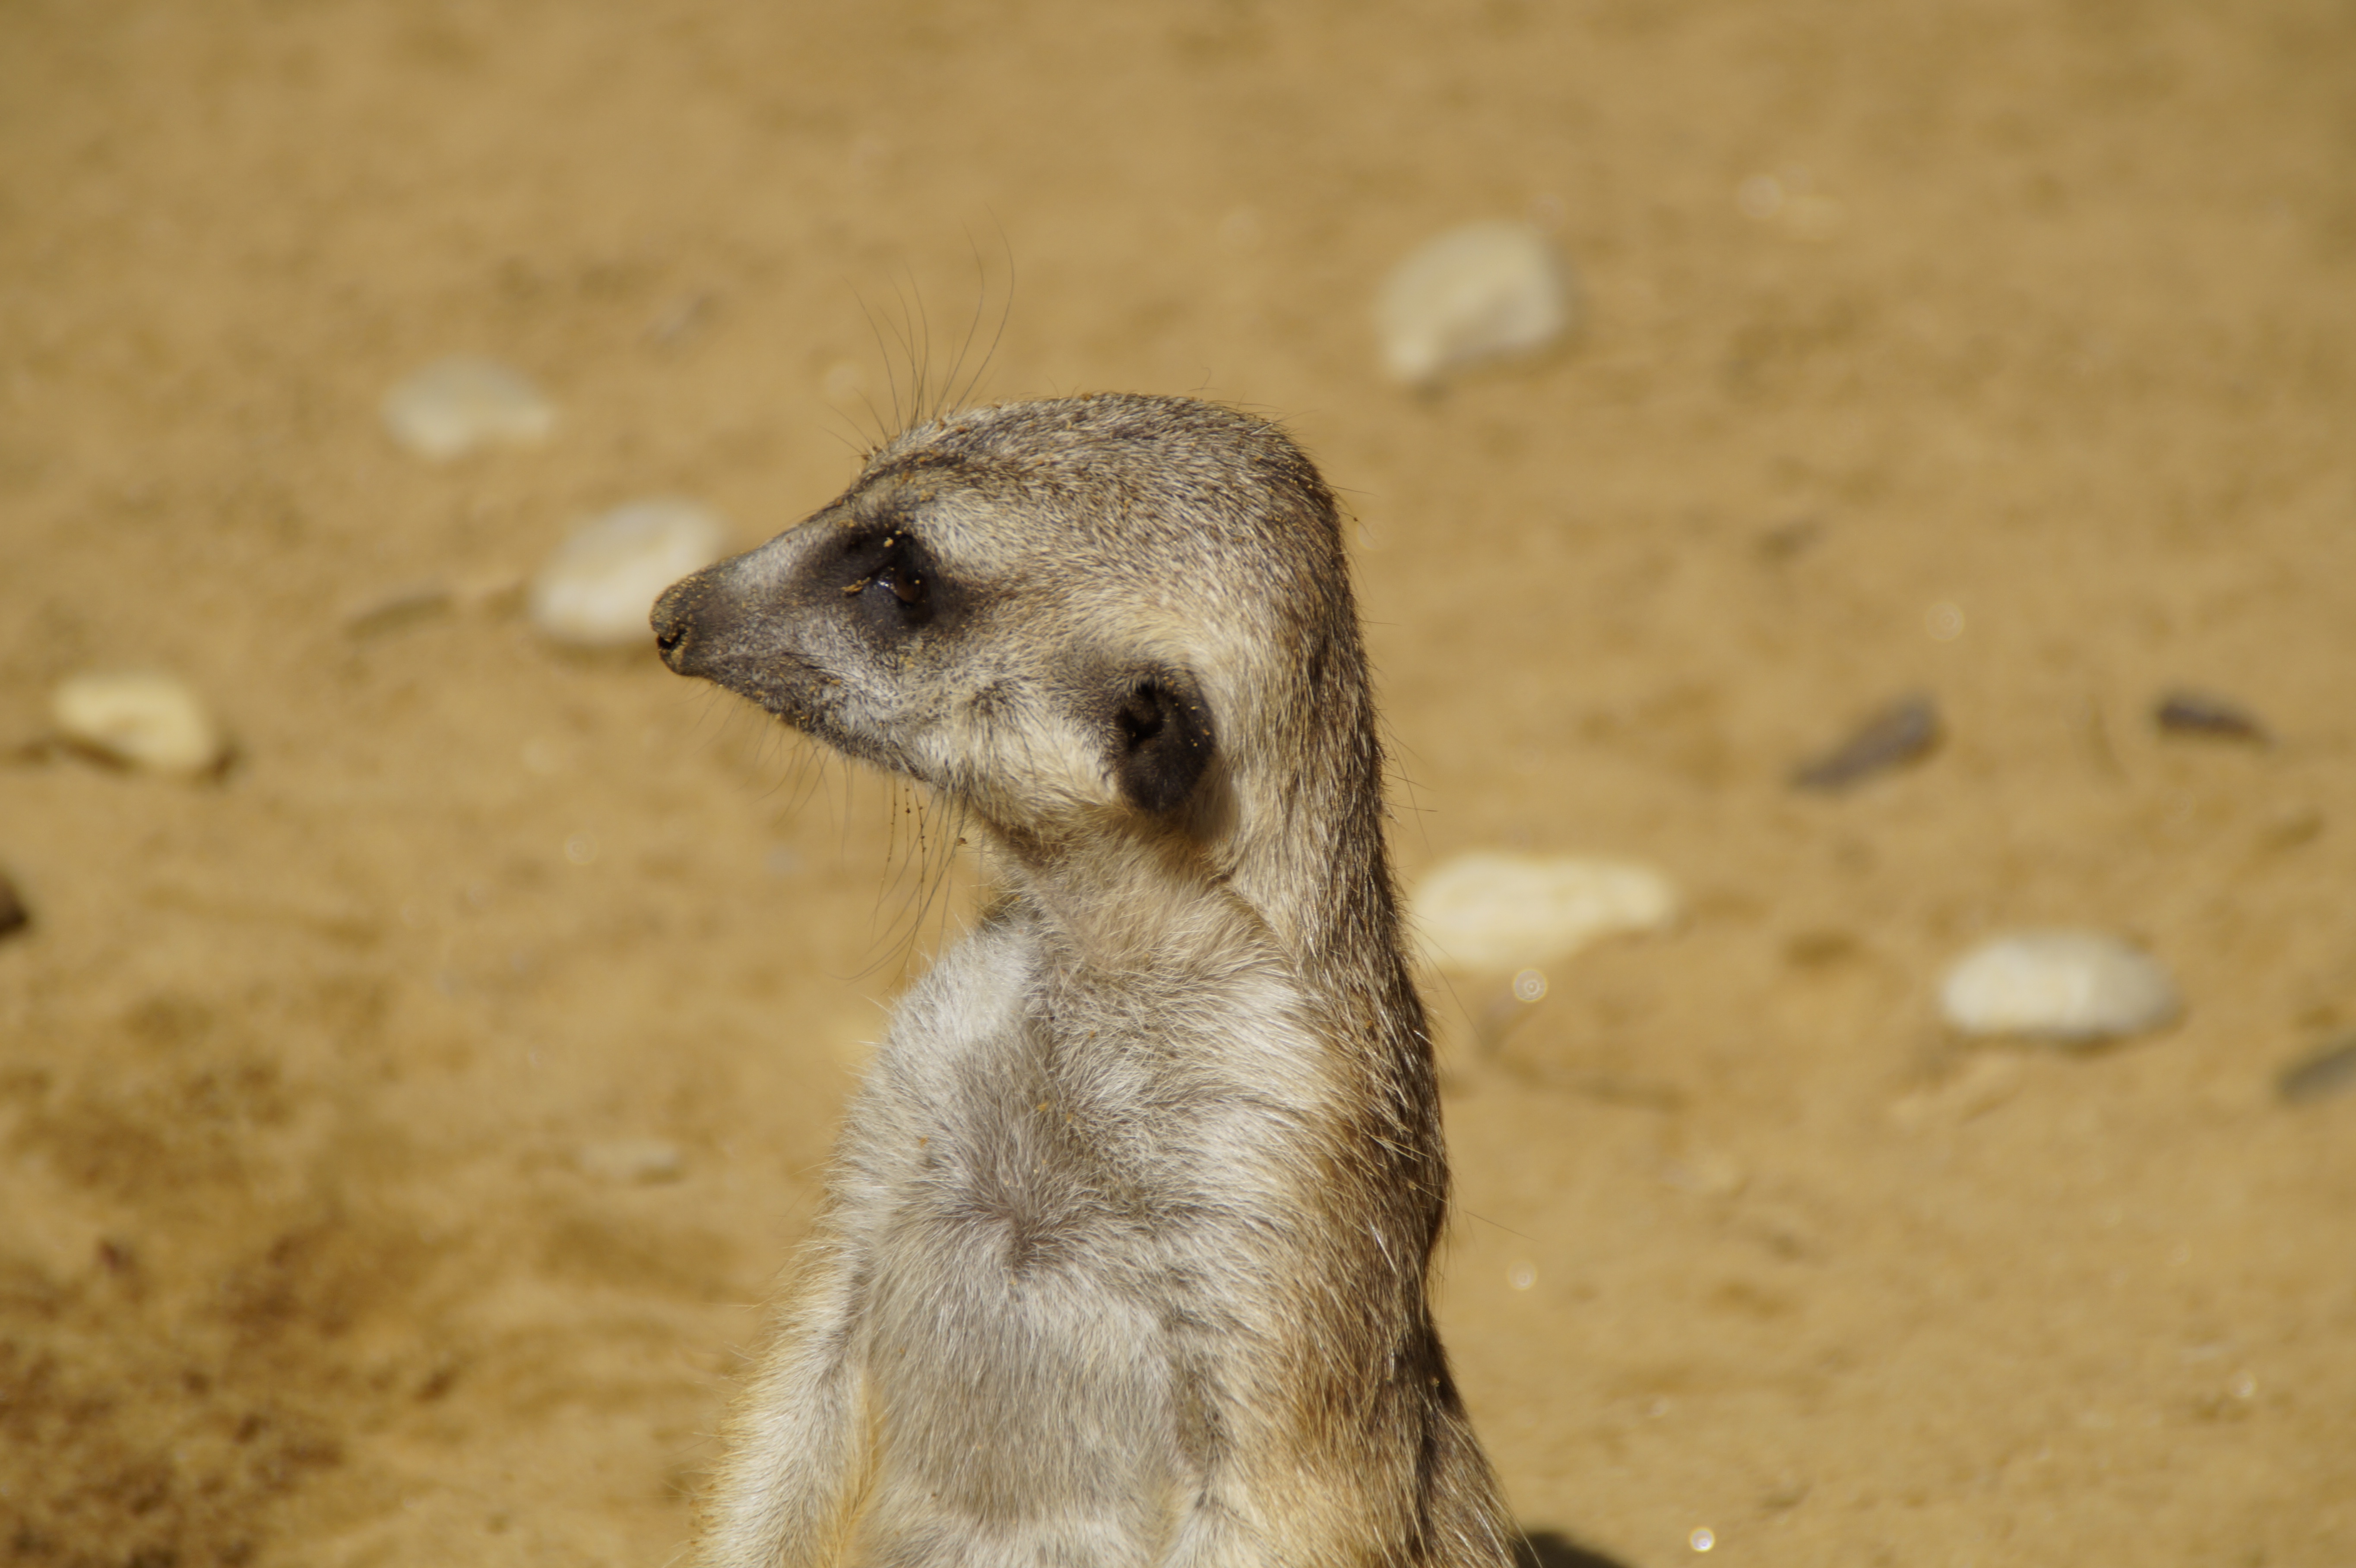
wildlife, zoo, portrait, mammal, close, fauna, close up, whiskers, head, pose, vertebrate, guard, meerkat, mongoose, guards, animal portrait, overseer, keep an eye out, security guard